Old Nogales City Hall and Fire Station

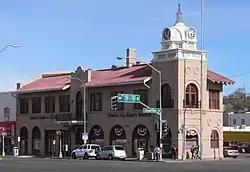

The Old Nogales City Hall and Fire Station, in Nogales, Arizona, US, was built in 1914. It was listed on the National Register of Historic Places in 1980.